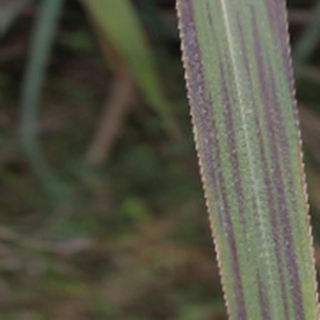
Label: sugarcane_bacterial_blight